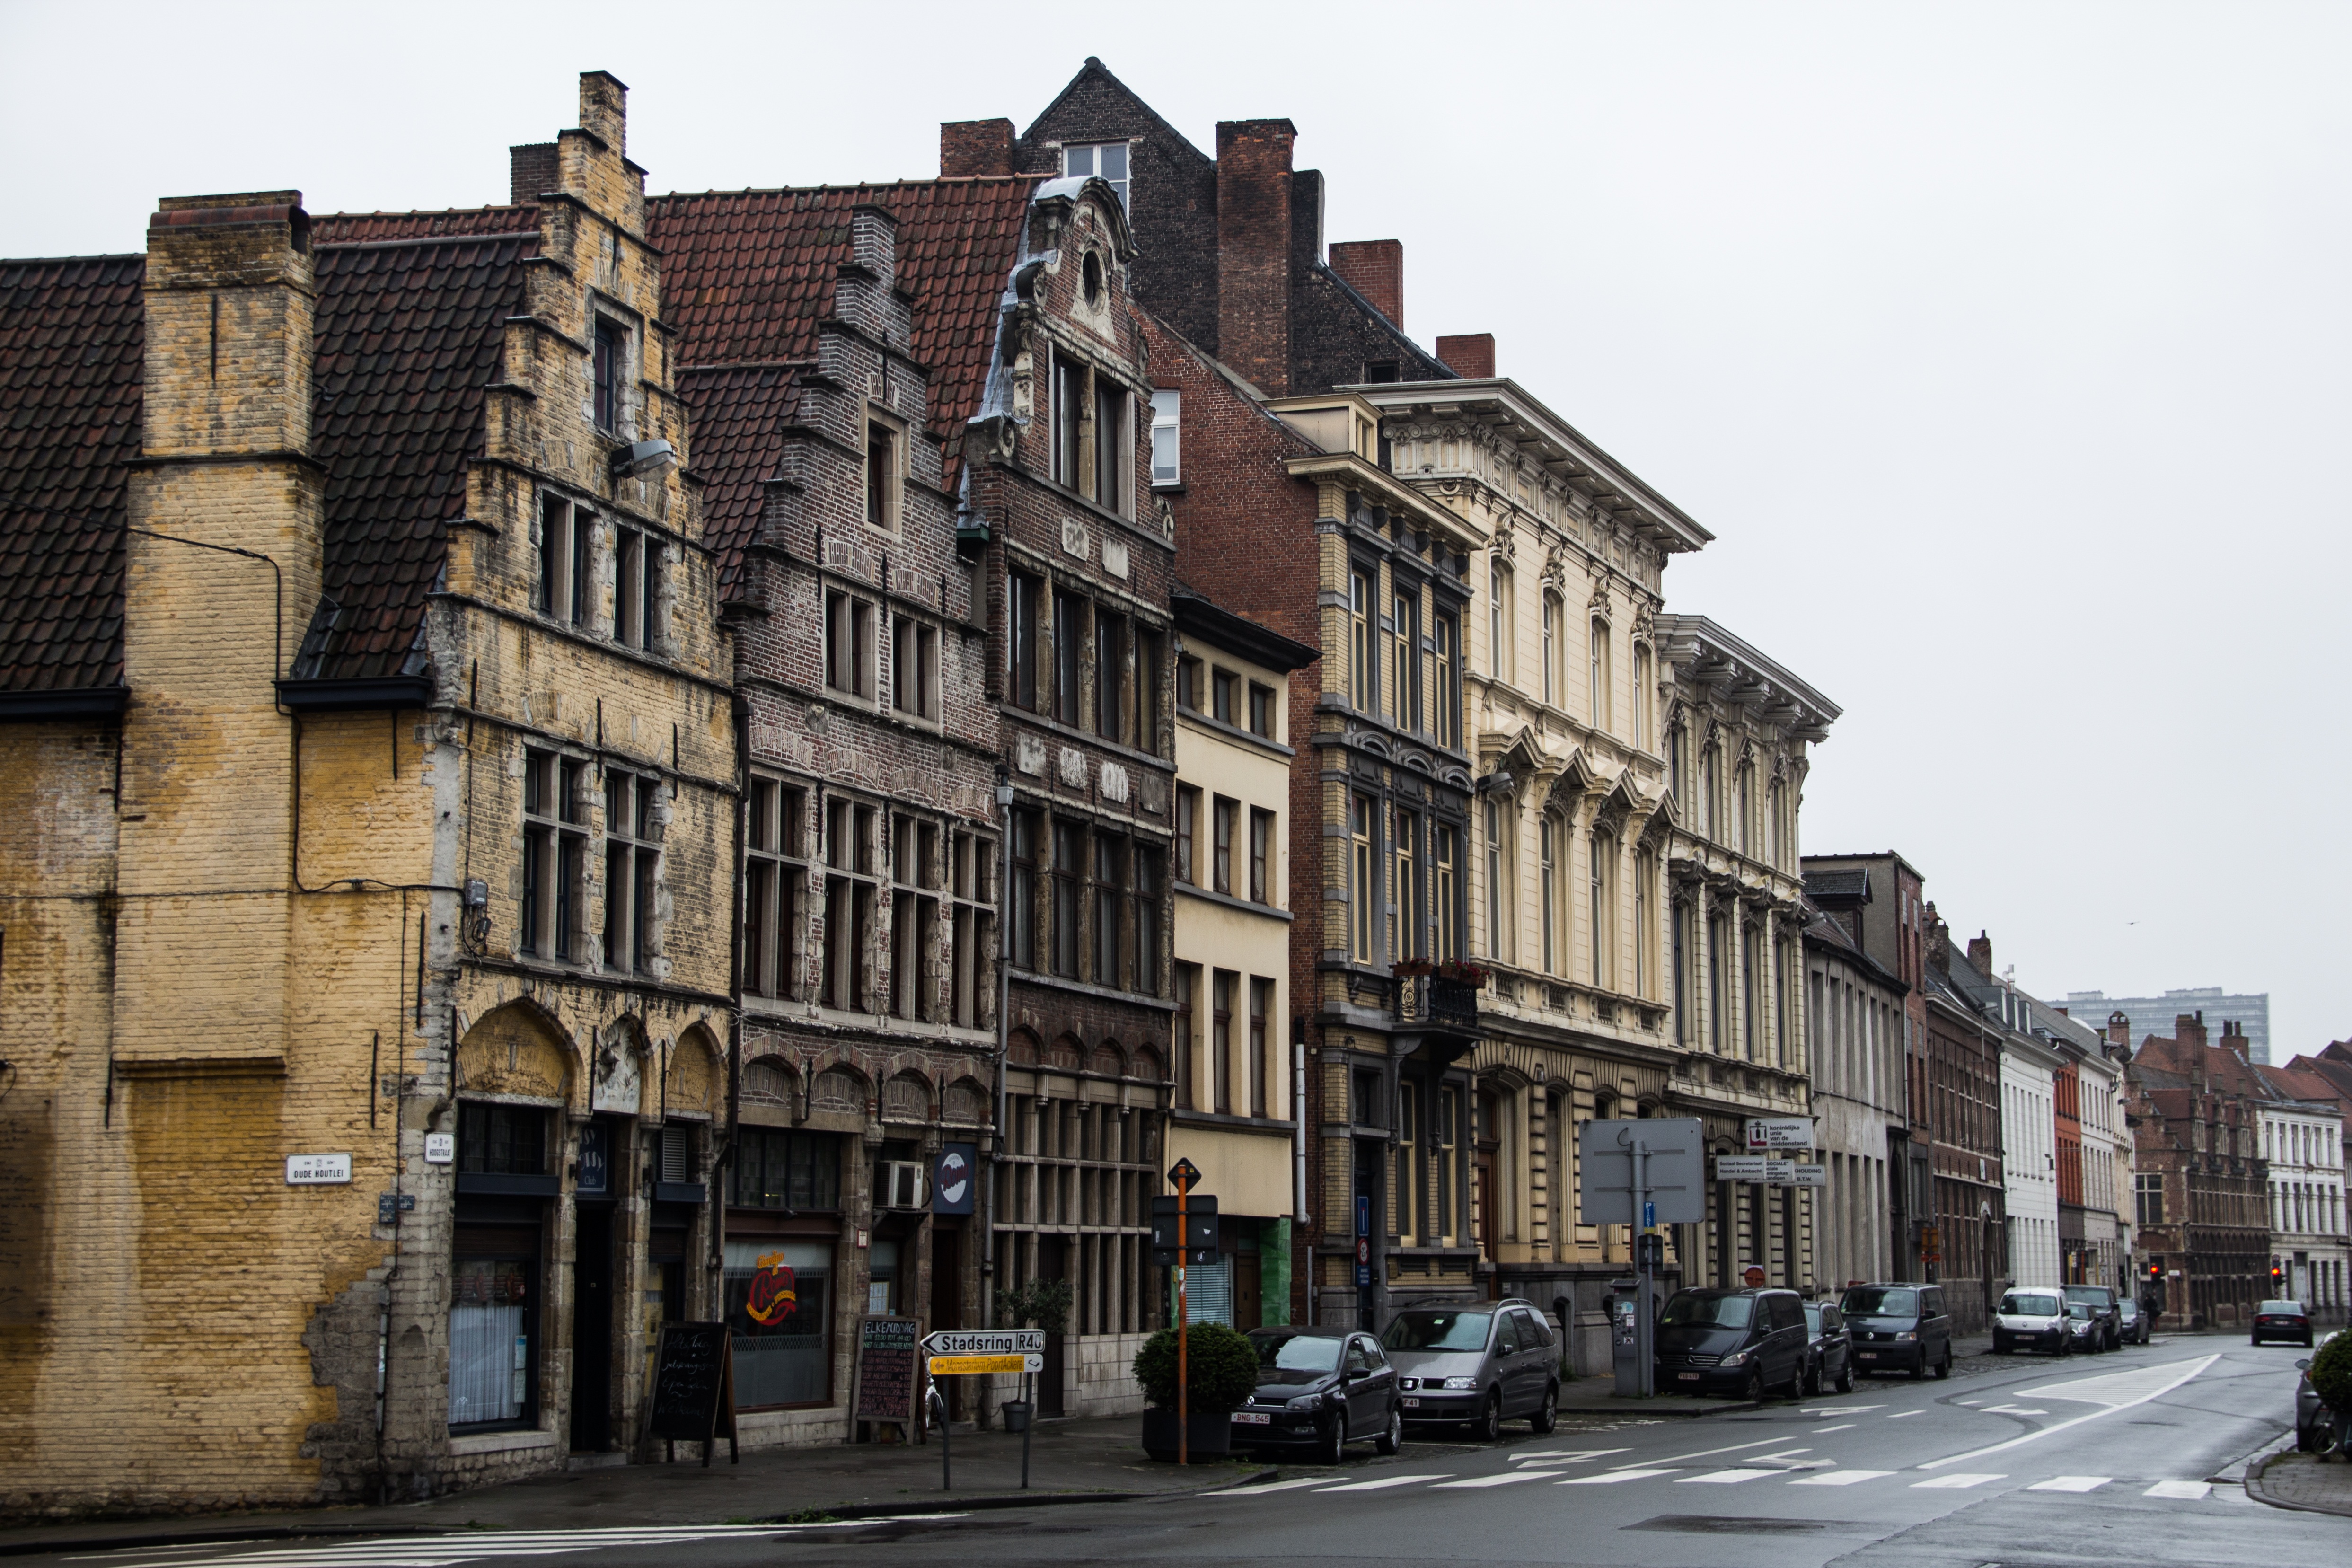
architecture, road, street, house, town, building, old, alley, city, cityscape, downtown, facade, lane, tower block, belgium, infrastructure, bricks, expired, neighbourhood, urban area, residential area, ghent, human settlement